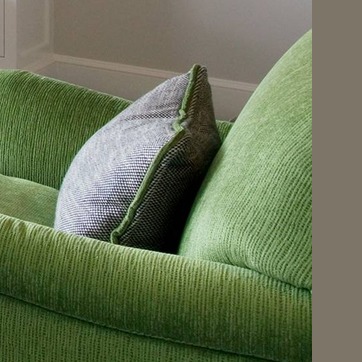
Material: fabric